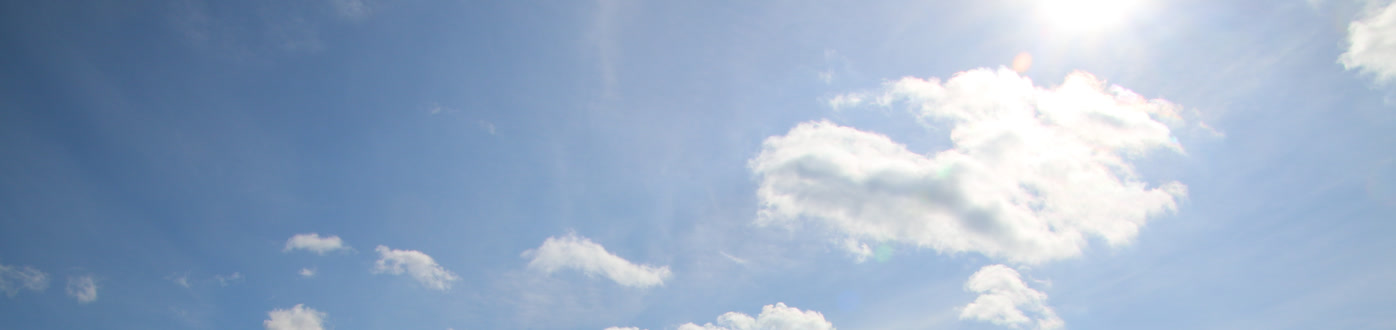
Cloud type: Cirrus